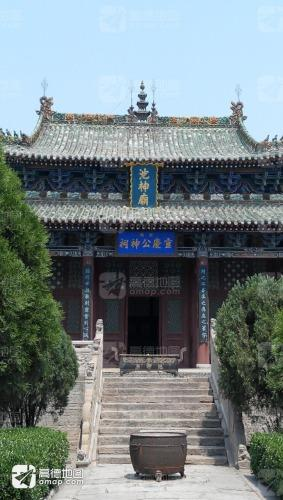
地标名称：池神庙
所在城市：运城市·盐湖区